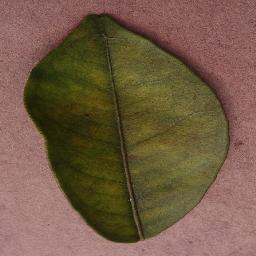
Label: Orange___Haunglongbing_(Citrus_greening)